Milton Adolphus

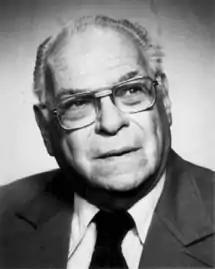
Irving Milton Adolphus

Irving Milton Adolphus (January 27, 1913 – August 16, 1988) was an American pianist and composer.